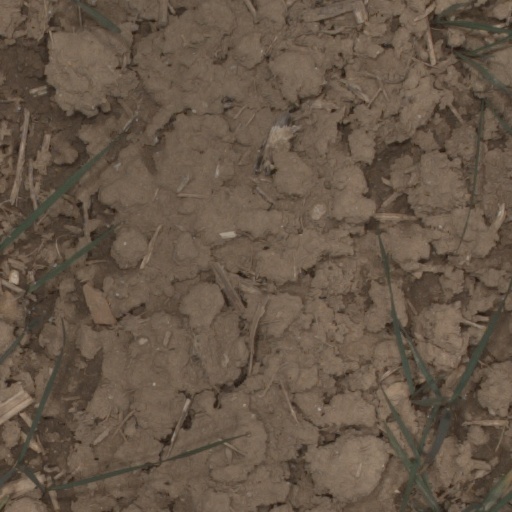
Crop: wheat